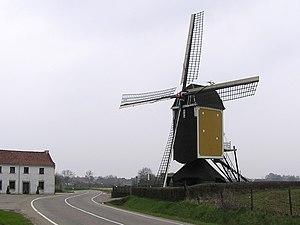
Un vieux moulin près de Beek en Pays Bas qui peut être visité. This is an image of rijksmonument number 8768